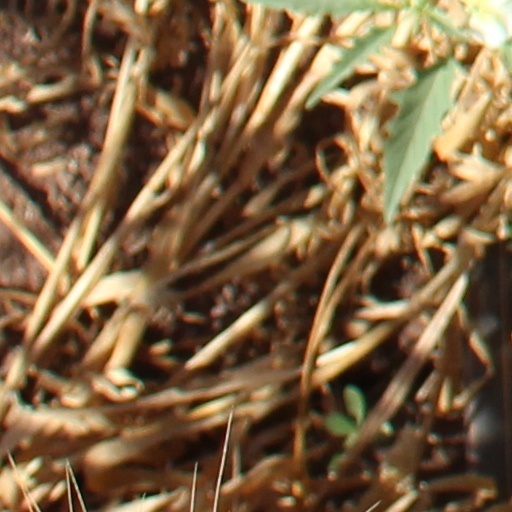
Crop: wheat